Sports in Maharashtra

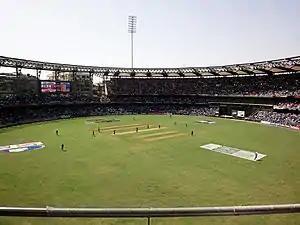
Wankhede Stadium during the first innings of the 2011 ICC World Cup Final between Sri Lanka and India

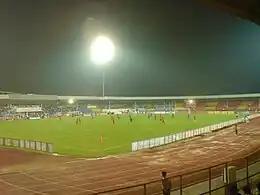
India versus Vietnam football match in the Shree Shiv Chhatrapati Sports Complex

Cricket is played at domestic and international levels in Maharashtra and is consistently supported by people from most parts of the state. Maharashtra is home to the Maharashtra cricket team, Vidarbha cricket team, Veer Marathi cricket franchise, Mumbai Indians, and the regionally dominant Mumbai cricket team. The Mumbai cricket team was the dominant franchise for much of the 20th century, winning the first Ranji Trophy Championship over North India in 1935 and winning fifteen consecutive Ranji Trophy victories between 1958–1973. Mumbai is the most successful team in the history of the Ranji Trophy championship, winning 40 titles over the course of its history, as well as the most successful team in the Irani Cup, with 16 titles won.